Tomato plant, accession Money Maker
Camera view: tilt-top (135 deg); turntable rotation: 210 degrees
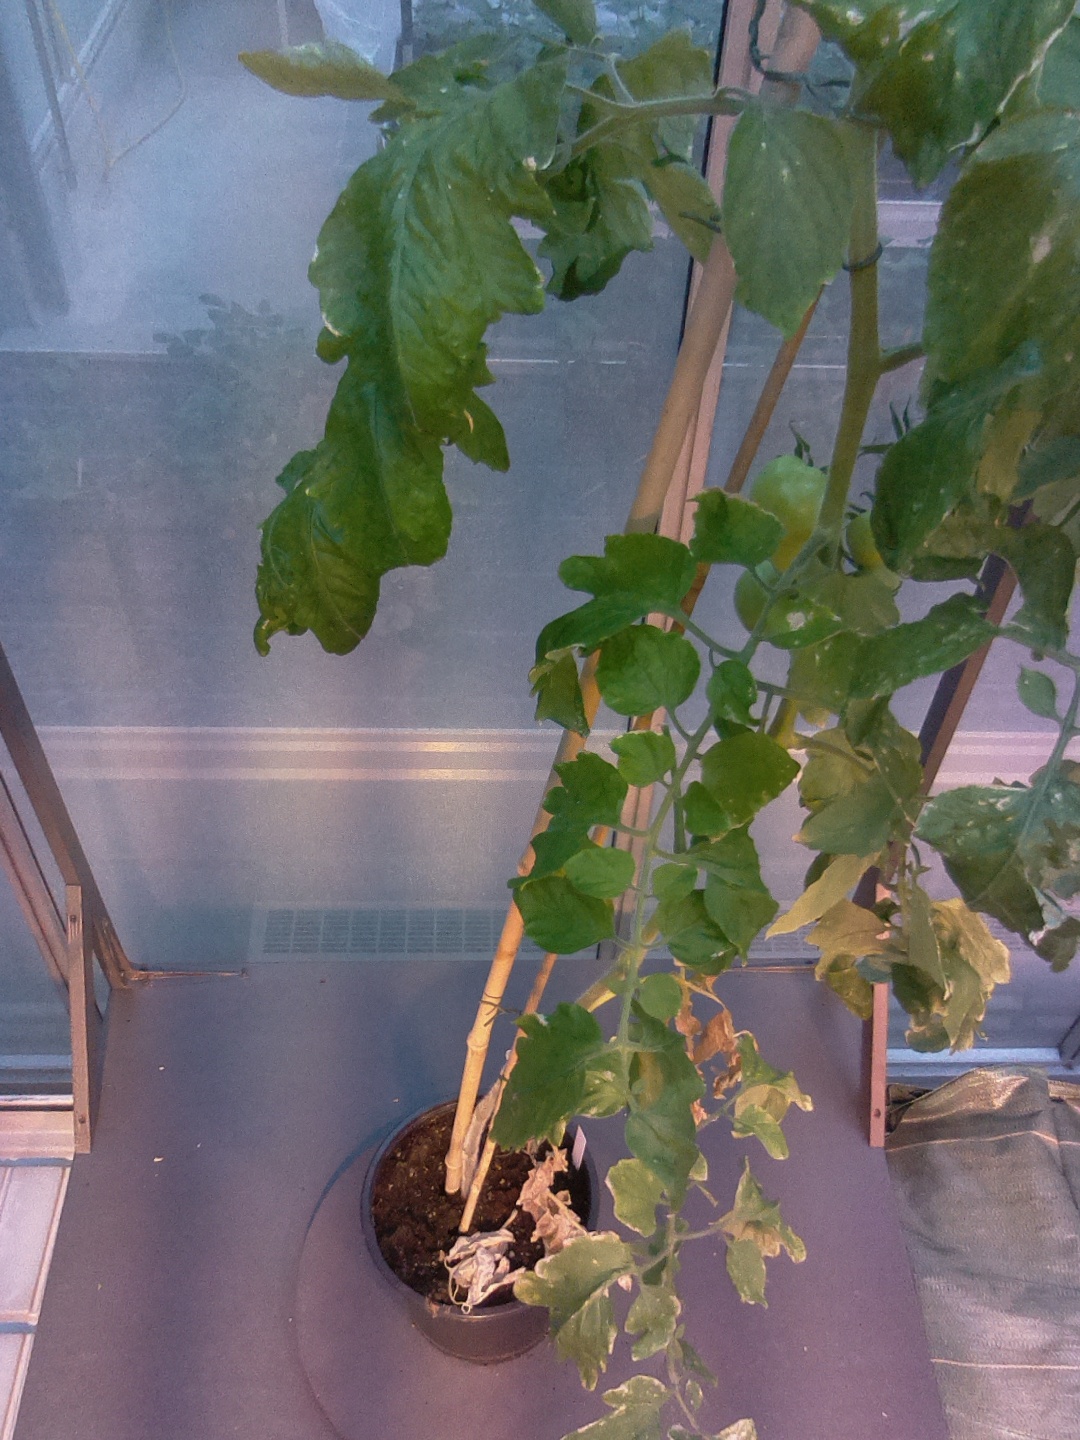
BBCH growth stage 78: 80% -90% of final fruit size